Hauser Dam

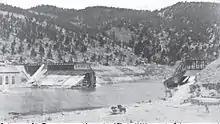
Looking upstream at Hauser Dam after its catastrophic collapse on April 14, 1908

On April 14, 1908, at about 2:30 p.m., Hauser Dam failed after water pressure undermined the masonry footings (the steel dam itself being structurally sound). The first sign of trouble was when silt-heavy water began gushing from the base of the dam near the powerhouse. A power company employee, spotting the problem, ran into the powerhouse and told everyone to flee for their lives. About 15 minutes later, the masonry footings gave way, causing the upstream section of the dam to settle and a breach to open in the dam. The water pouring through the breach further undermined the dam's footing, and six minutes later a section of the dam tore loose. The powerhouse was only slightly damaged. A surge of water high swept downstream. The remaining sections of the dam, anchored to bedrock, helped hold back some of the water for a time, reducing the destructiveness of the flood. In the state capital of Helena at the time, Gerry received a telephone call from the dam operators alerting him to the dam's destruction. He immediately sent telegrams to all towns and cities downstream, warning them of the coming flood. A Great Northern Railway locomotive was dispatched to the city of Great Falls, downstream, warning stations along the way about the dam break.